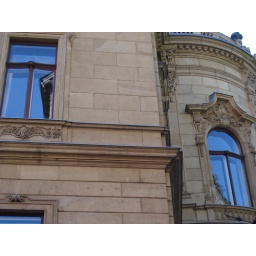
Im always attracted to blue sky reflections in windows